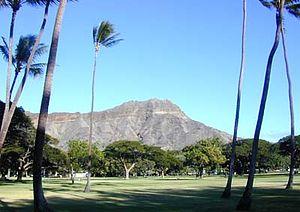
Diamond Head, en hawaïen Lēʻahi, est un cratère de l'île d'Oahu, dans l'archipel d'Hawaï.
Les cendres volcaniques sont des fragments de roches et de minéraux de diamètre inférieur à 2 mm, éjectées par un volcan. Ces particules sont si fines qu'elles peuvent voyager sur des centaines de kilomètres et retomber sur le sol sous forme de pluies de cendres.